Adaptations of The Hobbit

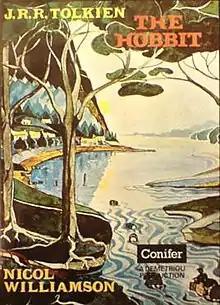
Cover of the cassette edition of Nicol Williamson's dramatization of "The Hobbit" featuring Tolkien's illustration "Bilbo Comes to the Huts of the Raftelves"

Several computer and video games, both licensed and unlicensed, have been based on the story.